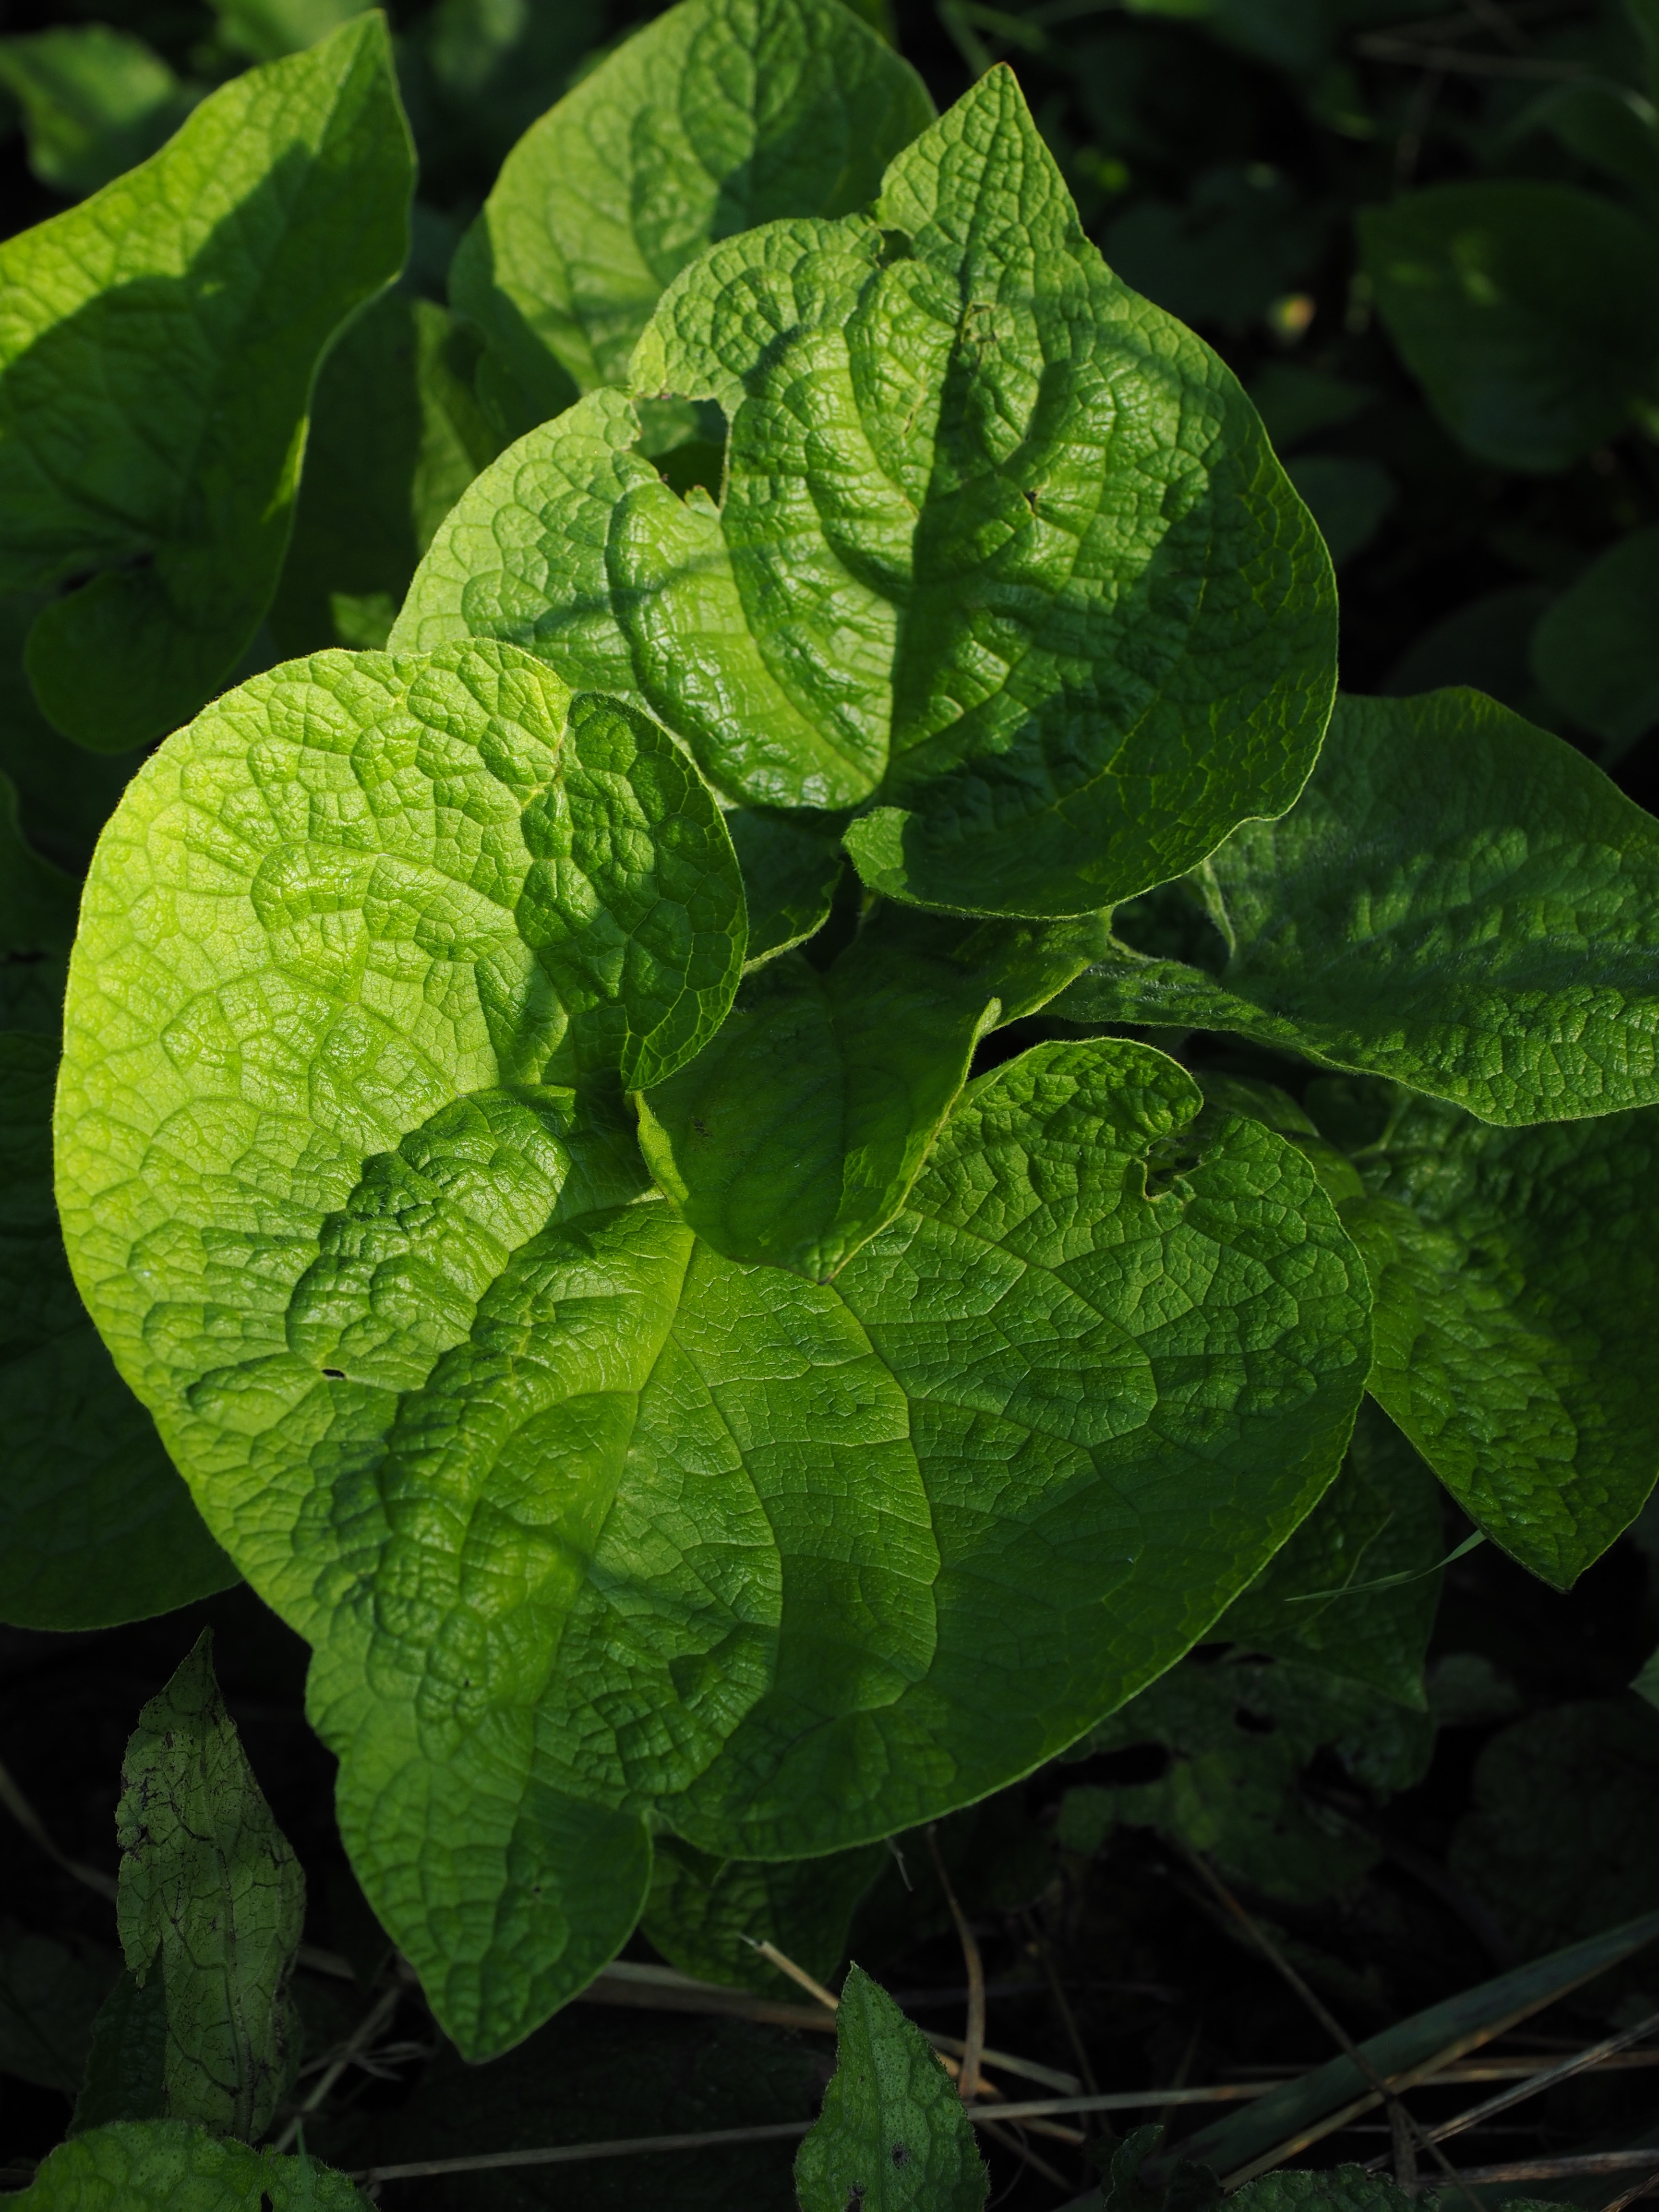
nature, plant, leaf, flower, food, green, herb, produce, vegetable, botany, flora, ruffled, leaves, true leaves, wrinkled, boraginaceae, rau, flowering plant, thong, caucasus forget me not, brunnera macrophylla, brunnera, raublattgew chs, annual plant, land plant, kraus, gro bl ttriges caucasus forget me not